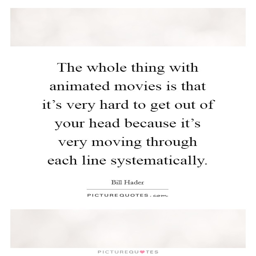
the whole thing with animated movies is that it 's very hard to get out of your head because it 's very moving through each line systematically picture quote #